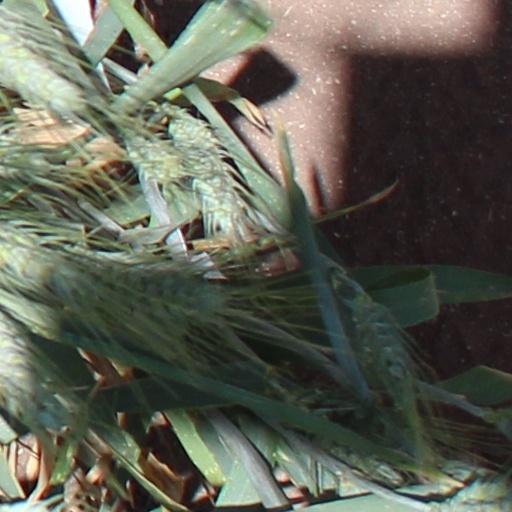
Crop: wheat